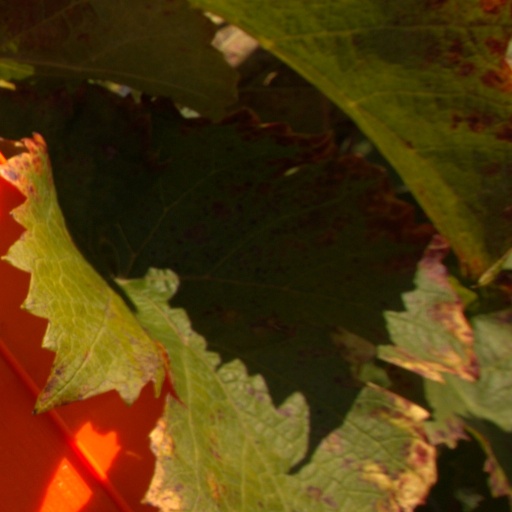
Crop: grape